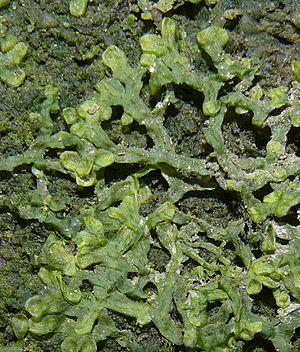
Metzgeria conjugata est une espèce d'hépatiques appartenant à la classe des Jungermanniopsida ou à celle des Hepatopsida selon les classifications et à l'ordre des Metzgeriales.
Les hépatiques à lobes forment une classe de plantes hépatiques ou marchantiophytes.